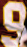
Number: 9